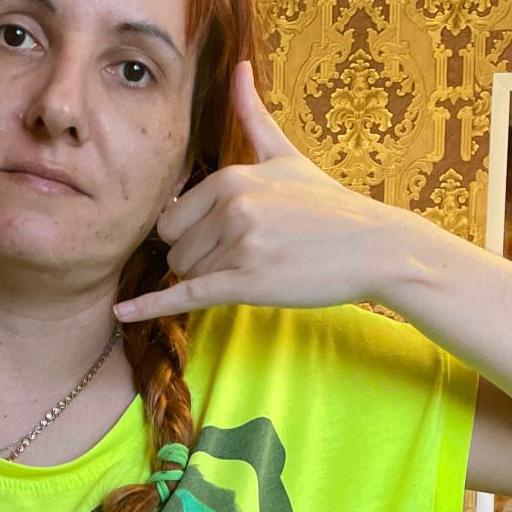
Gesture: call